Ștefan Câlția

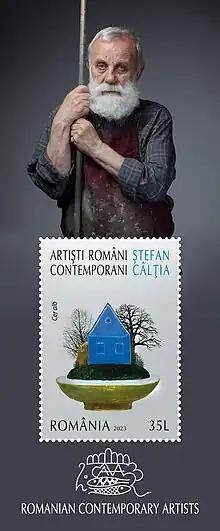
Câlția and his work "Blue Sky" on a 2023 stamp sheet of Romania

Born in Brașov, he attended the arts and music high school in Timișoara from 1959 to 1963, having Julius Podlipny as a teacher. He then graduated in 1970 from the Nicolae Grigorescu Institute of Fine Arts in Bucharest, having Corneliu Baba as a teacher.